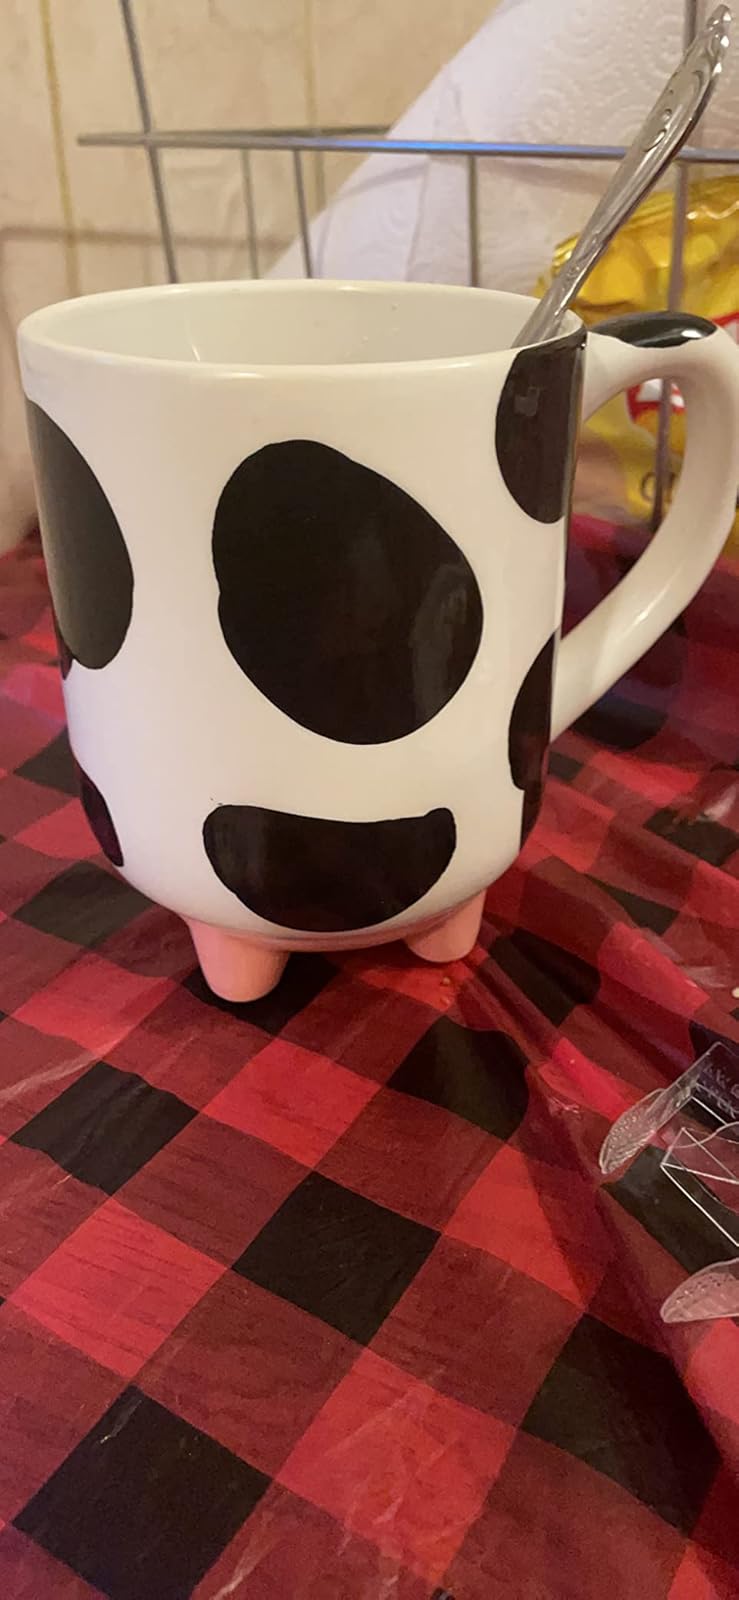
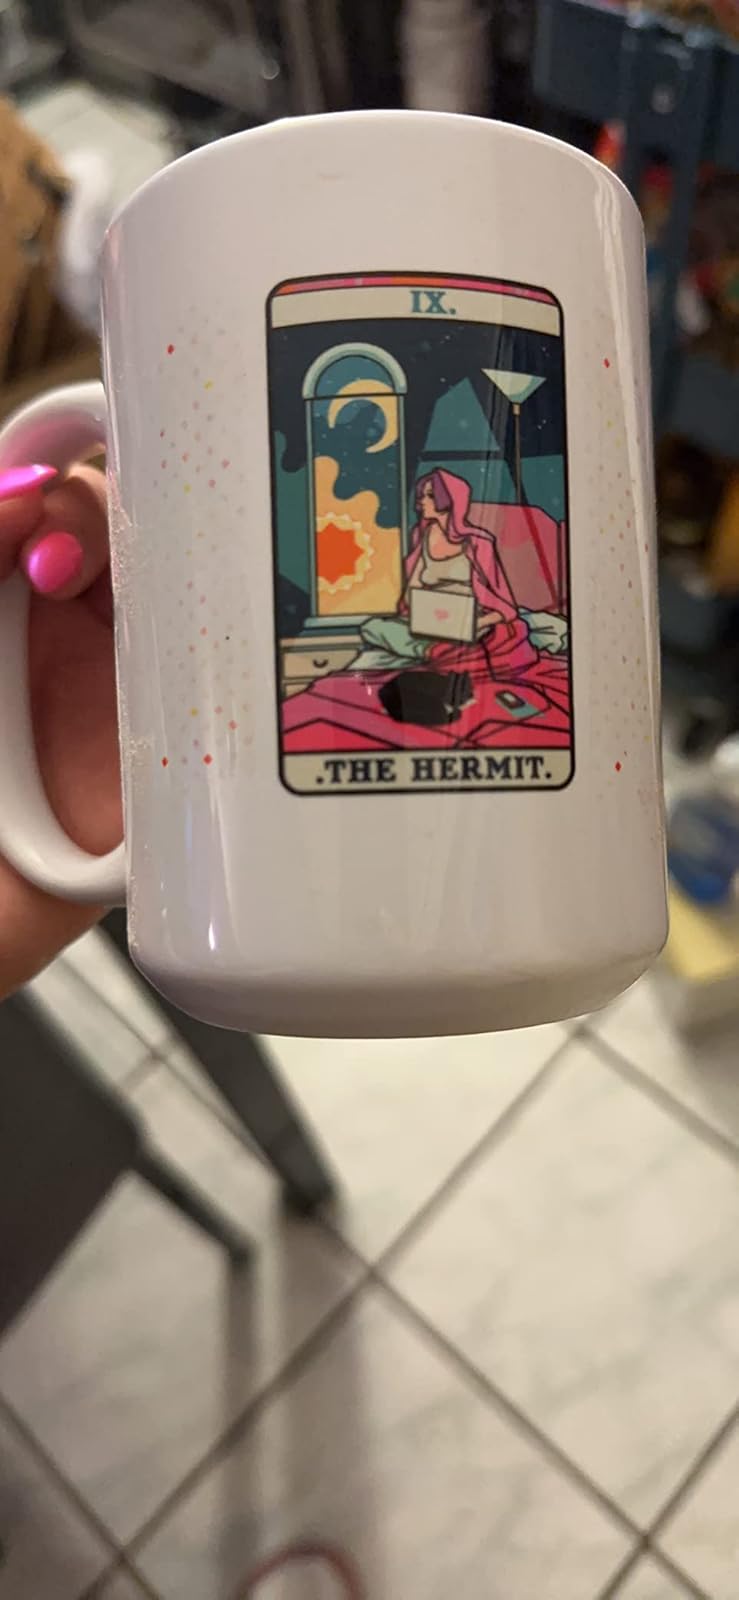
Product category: items_mug
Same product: no